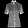
Label: Shirt